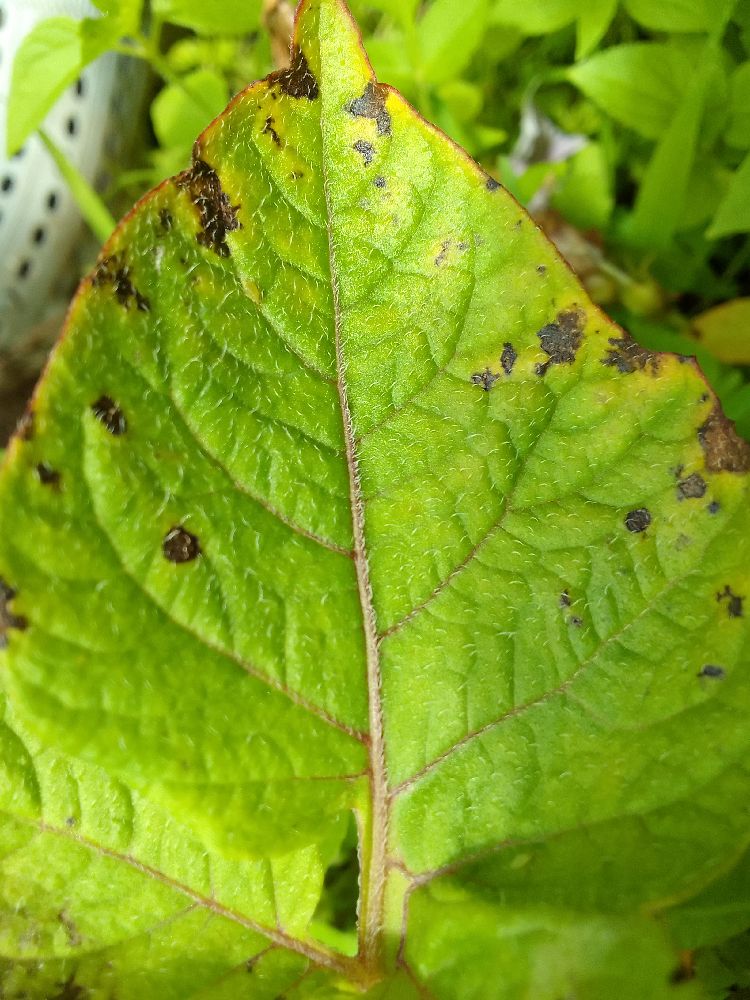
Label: Early blight